Michelle Shocked

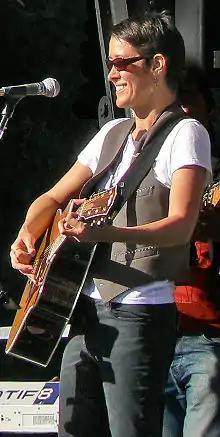
Michelle Shocked at Hardly Strictly Bluegrass, 2007

Michelle Shocked (born Karen Michelle Johnston; February 24, 1962) is an American singer-songwriter. Her music has entered the "Billboard" Hot 100, been nominated for the Grammy Award for Best Contemporary Folk Album, and received an award for Folk Album of the Year at the CMJ New Music Awards.